Memory (Westlake novel)

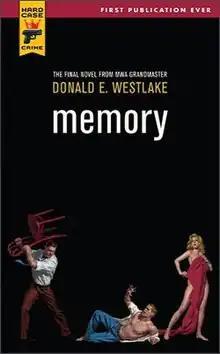
First edition cover

Memory is a thriller novel by American writer Donald E. Westlake, published posthumously in April 2010. The novel was written in 1963 and was shopped to publishers by Westlake's then-agent, Scott Meredith, but none of them bought it despite editors praising the novel. In the late 1970s, Westlake's agent, Henry Morrison, thought he could sell the novel, but Westlake declined the offer claiming it was "too dated". The manuscript for "Memory" was found among Westlake's papers shortly after his death on December 31, 2008. Hard Case Crime bought "Memory" in 2009, then believed to be Westlake's final unpublished manuscript, and published it in 2010.